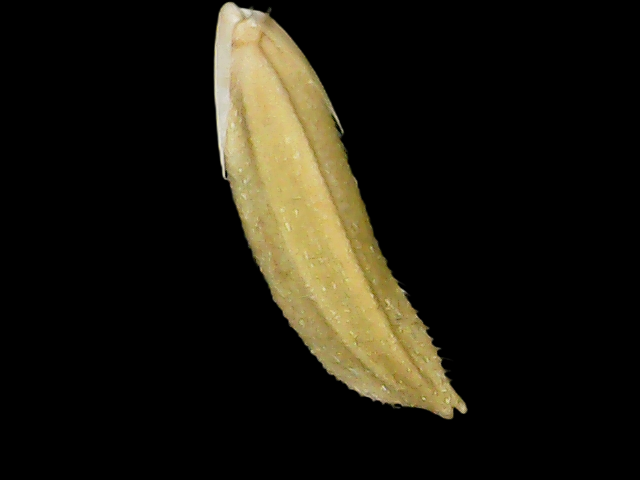
Rice variety: Binadhan20